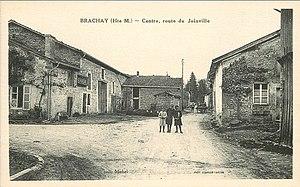
Le centre du village vers 1910.
Brachay est une commune française située dans le département de la Haute-Marne, en région Grand Est.